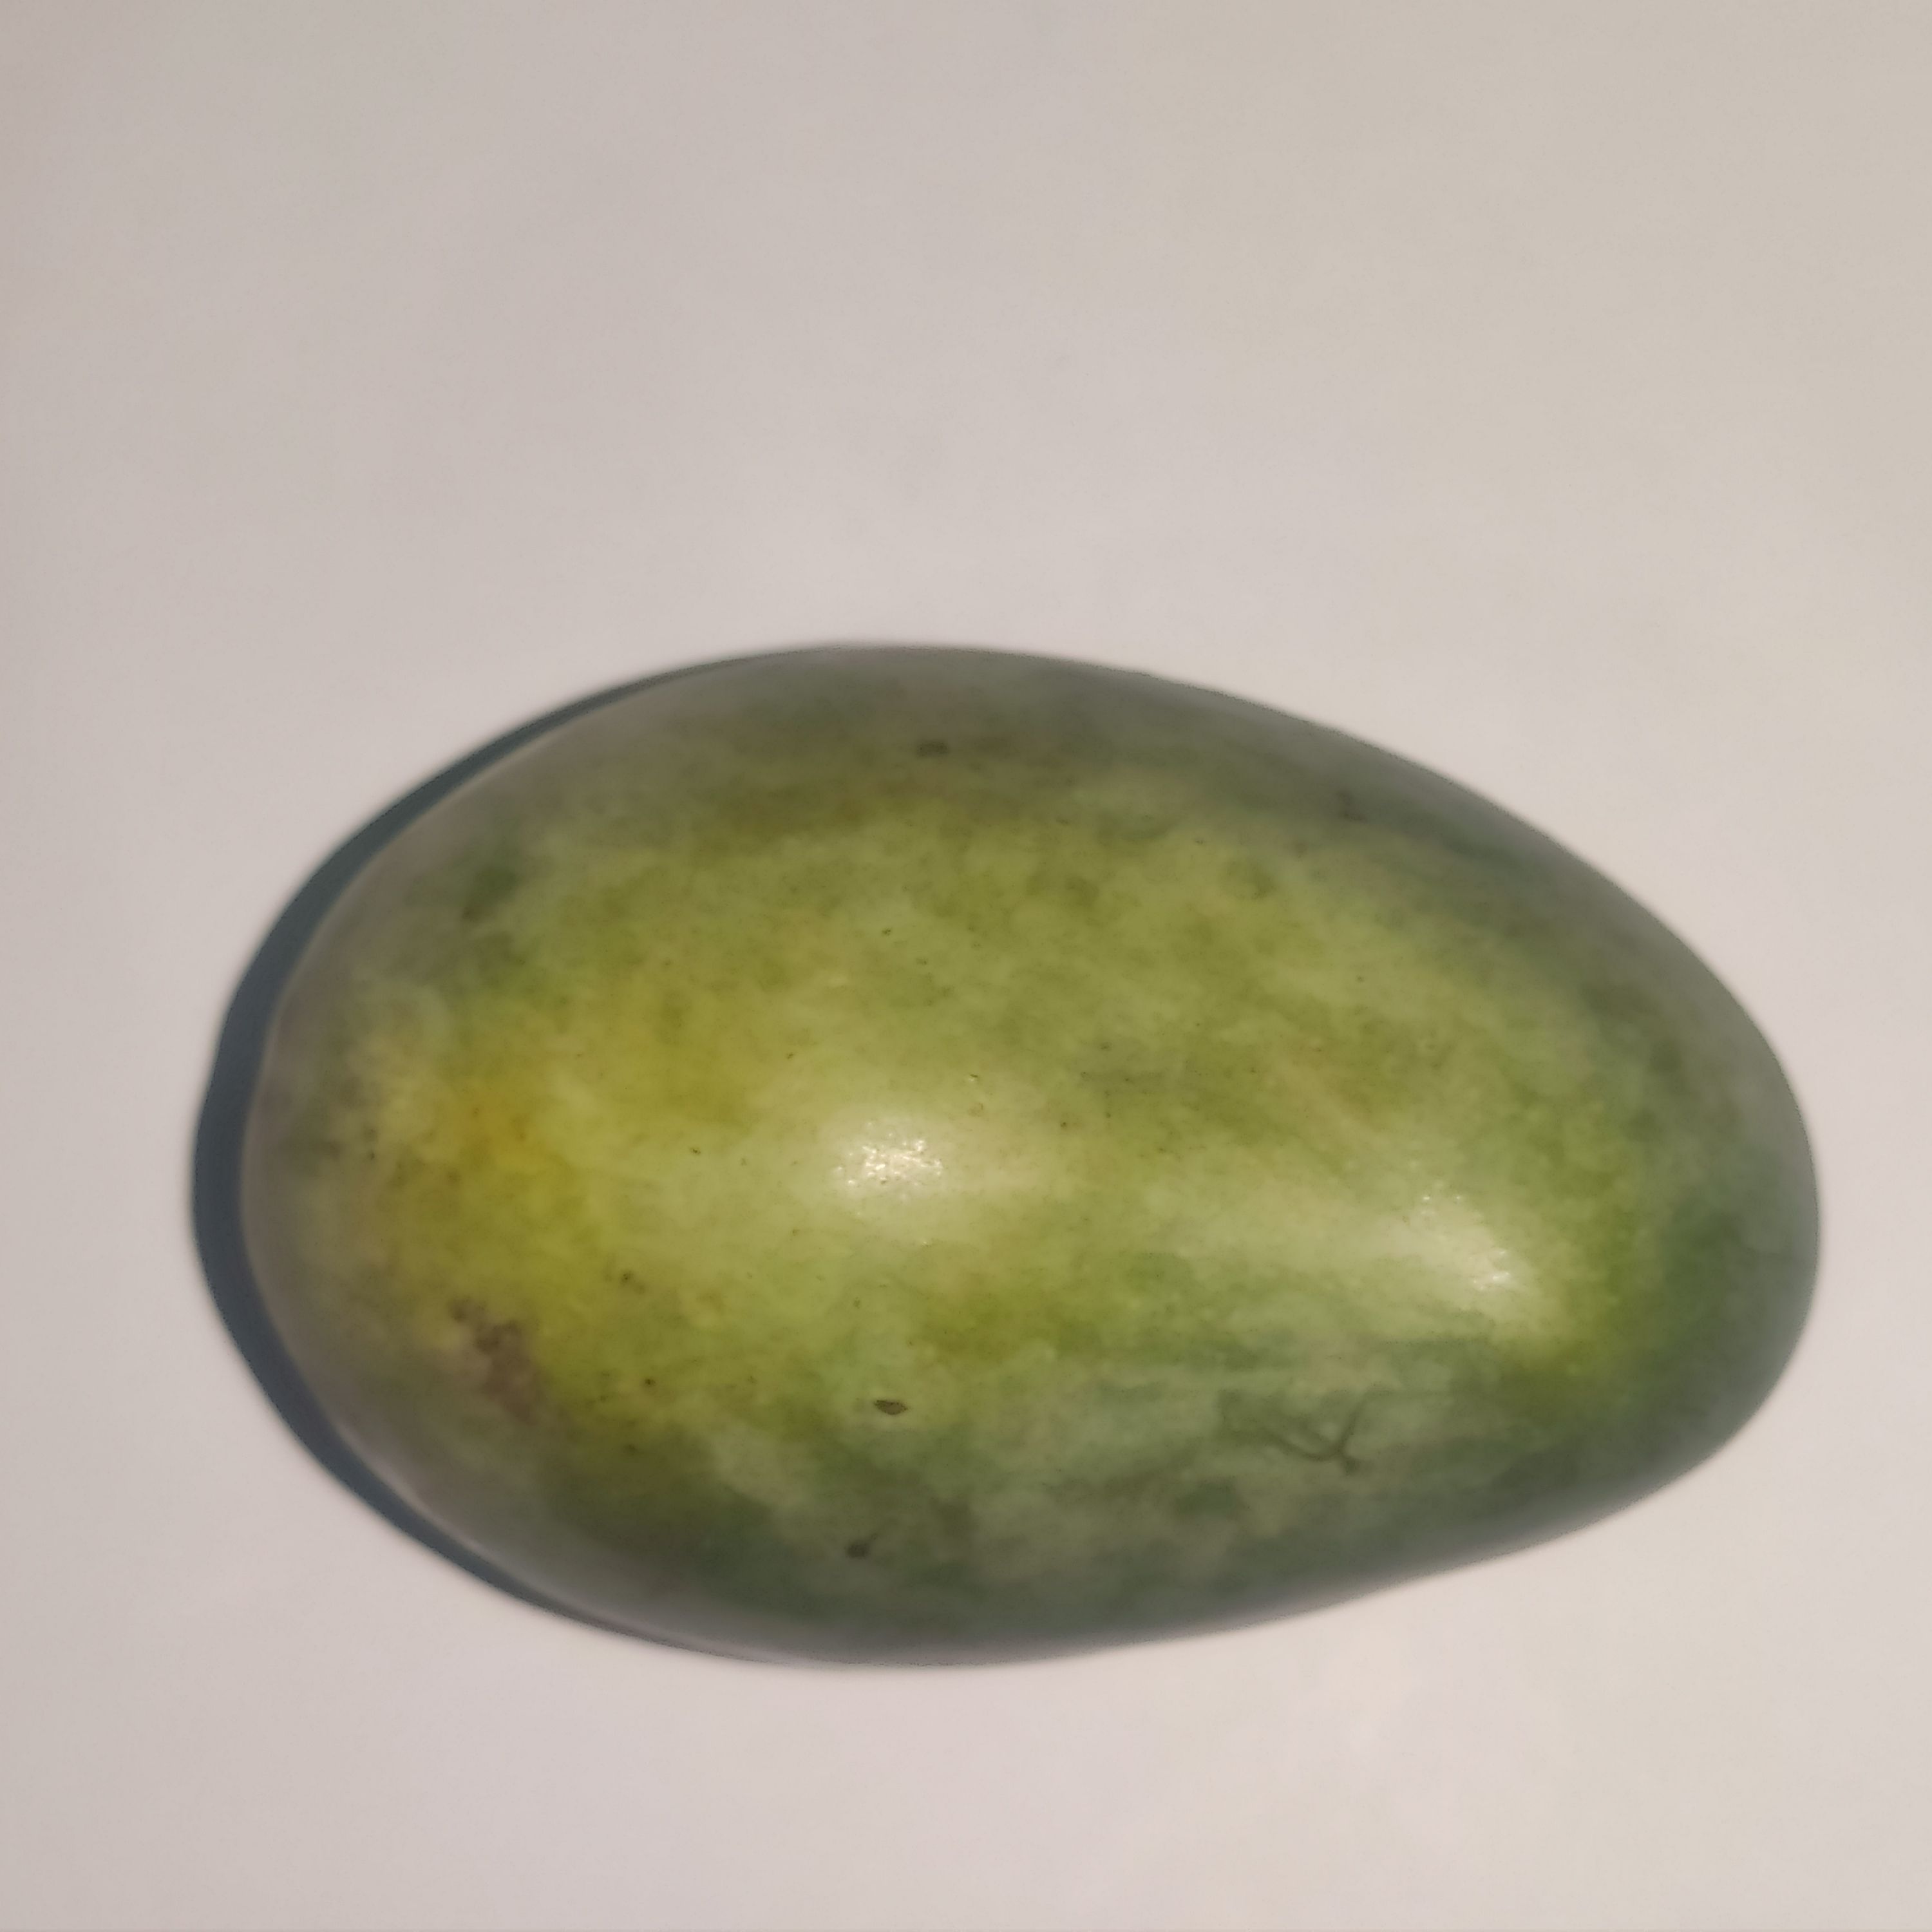
Fruit: mango
Grade: 1st-grade